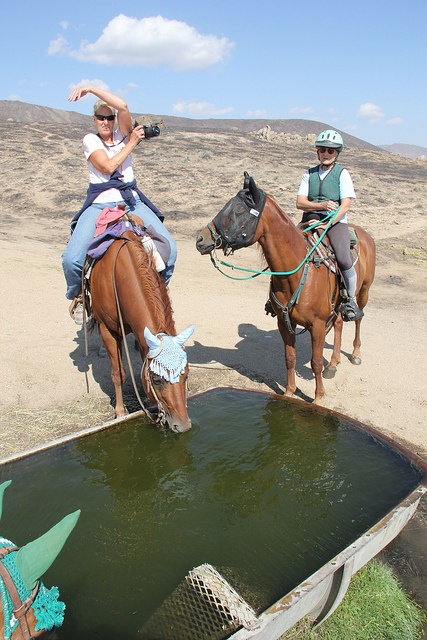
Two horses are standing and drinking from a water source.
Two people mounted on horses drinking from a water trough.
Two people on horses with one horse drinking from a trough
the couple let their horses drink at a watering trough.
A person holding a camera while on a horse that's drinking water.